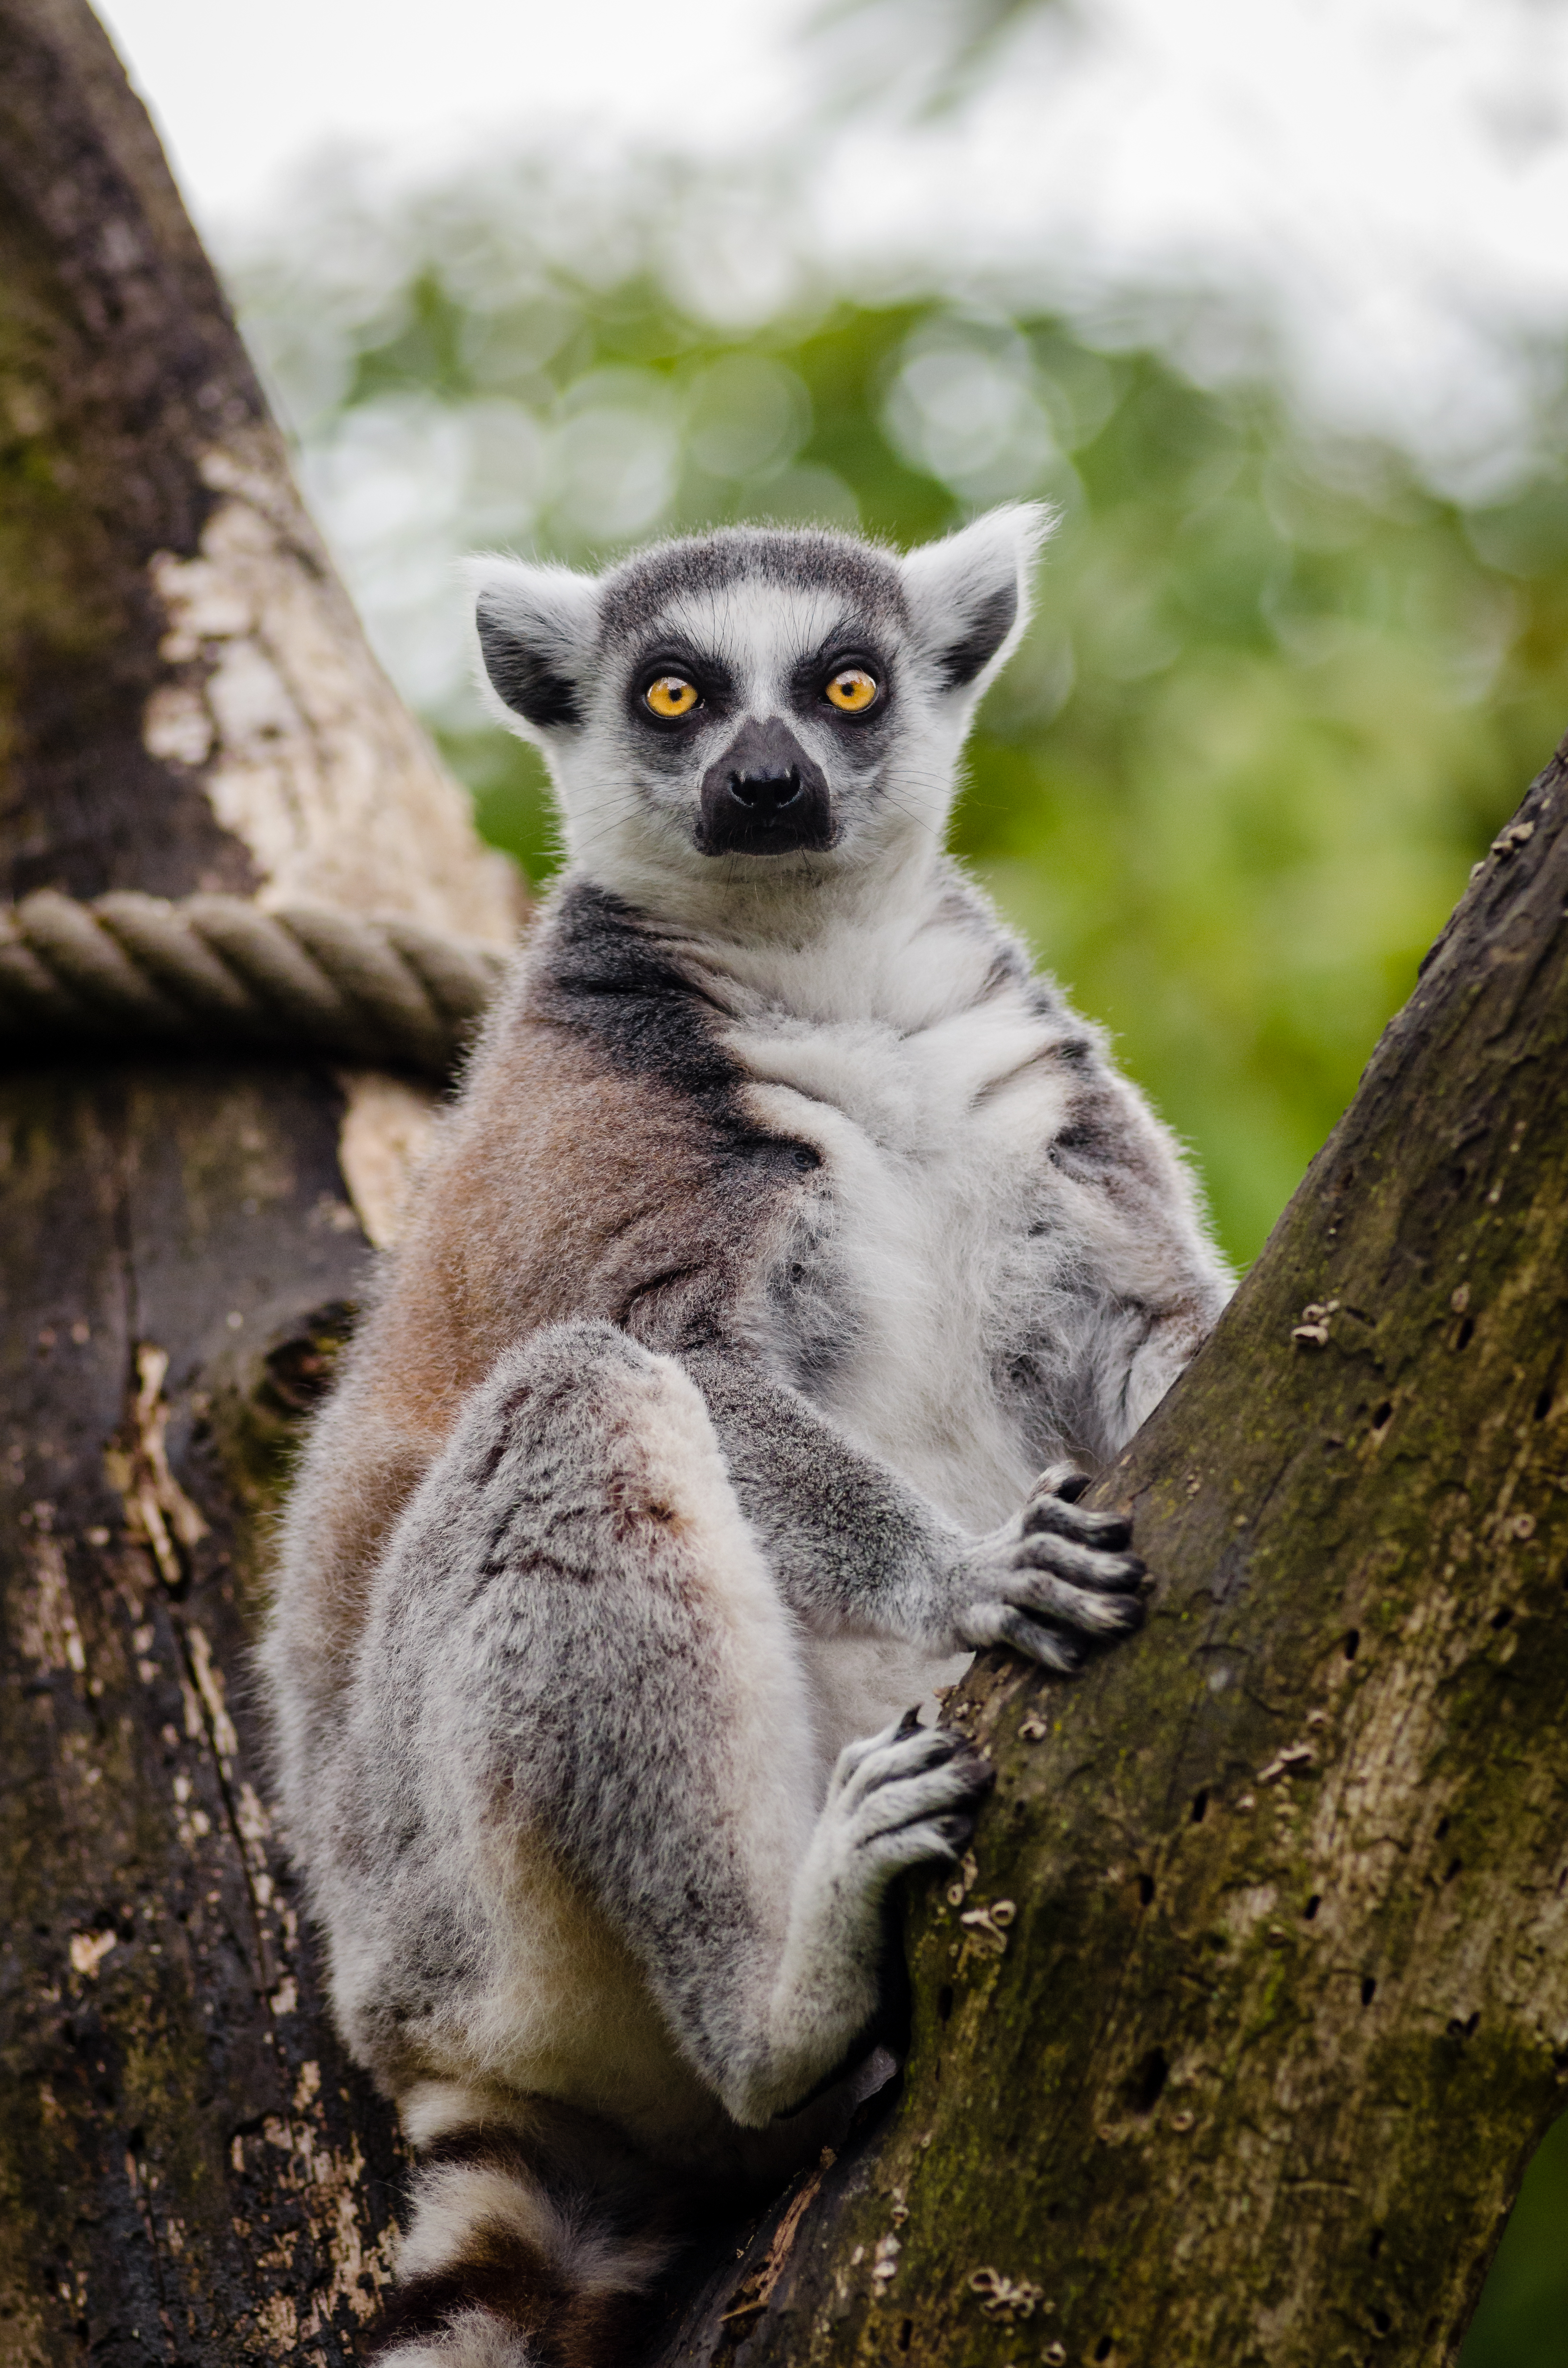
nature, animal, wildlife, zoo, mammal, fauna, primate, madagascar, vertebrate, lemur